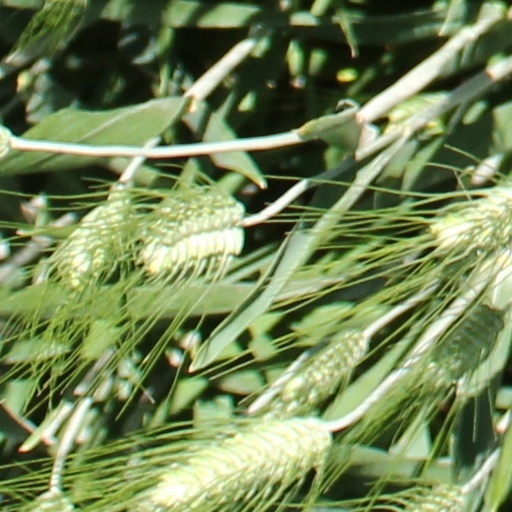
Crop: wheat